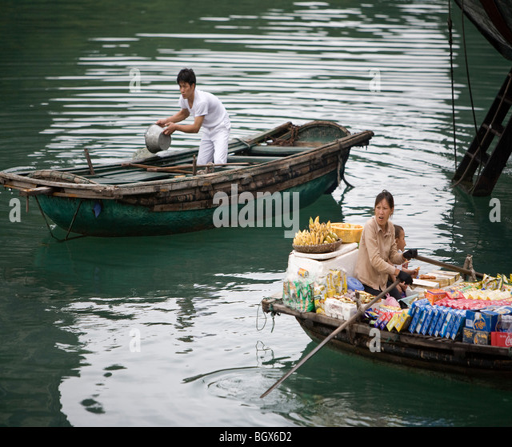
woman with supplies in boat beside a man bailing his boat out